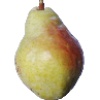
Label: pear_williams